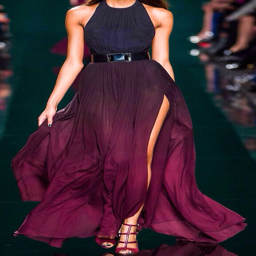
most beautiful dress i 've ever seen .